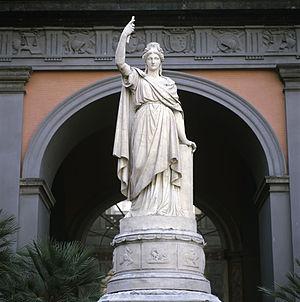
L'Étoile d’Italie est le symbole le plus antique de l’identité de l’Italie comme espace géographique. Dans les temps modernes, il a été associé à la personnification allégorique de la péninsule italienne comme peuple et nation : une femme couronnée de tours.